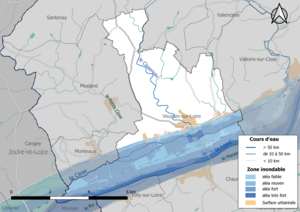
Carte des zones inondables de la commune de fr:Veuzain-sur-Loire (France).
Veuzain-sur-Loire est une commune nouvelle, située dans le département de Loir-et-Cher en région Centre-Val de Loire, créée le 1ᵉʳ janvier 2017.